Dracula Untold

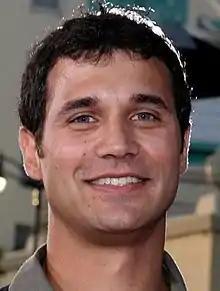
Ramin Djawadi is the composer of the "Dracula Untold" score.

Ramin Djawadi's score for the film was released by Backlot Music on October 7 on CD. Djawadi was originally chosen to work on the film's musical score after his work on "Iron Man", "Clash of the Titans", and "Game of Thrones", and after signing on to score the film, he gave up his job of scoring the film "Edge of Tomorrow", which was given to Christophe Beck. The official trailer features Lorde's cover of "Everybody Wants to Rule the World", which was produced by Michael A. Levine and Lucas Cantor. The Japanese release of the trailer uses the song "Vampire's Love" by Vamps.